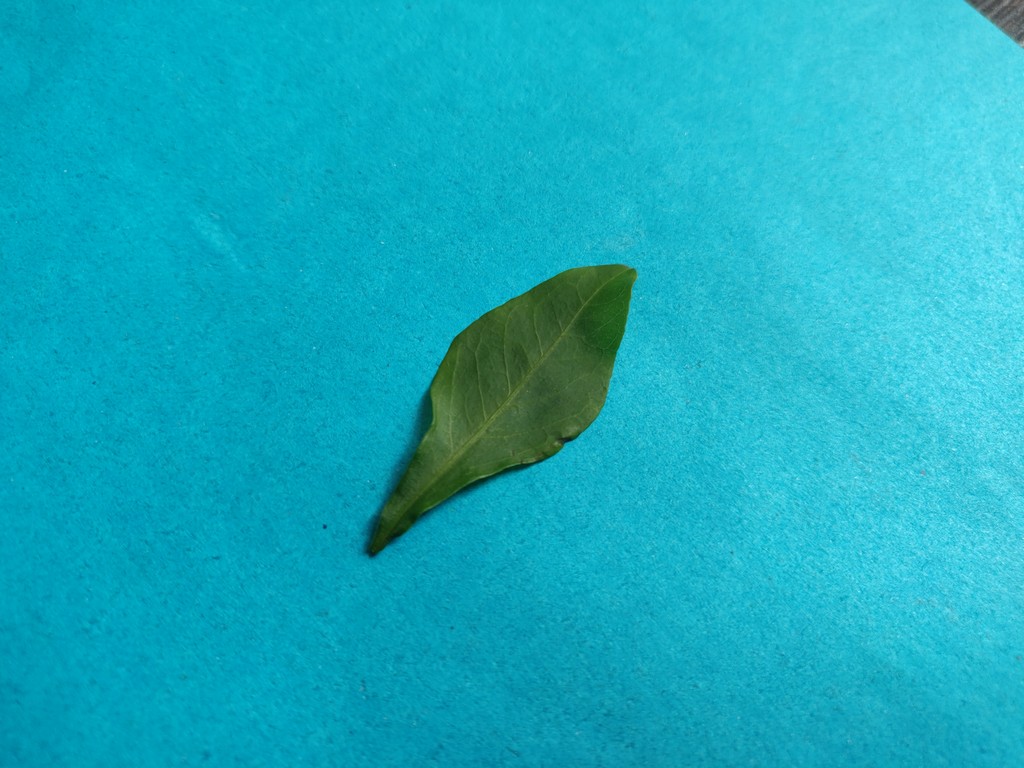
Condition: Healthy
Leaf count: single
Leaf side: front